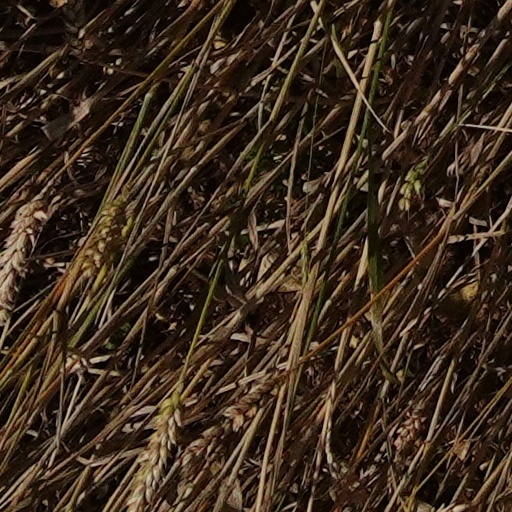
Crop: wheat